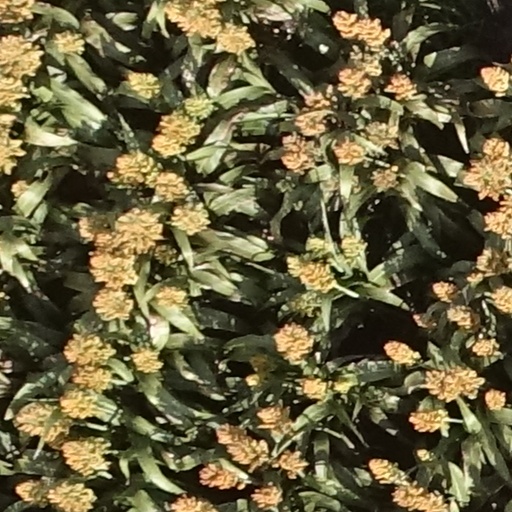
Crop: sorghum